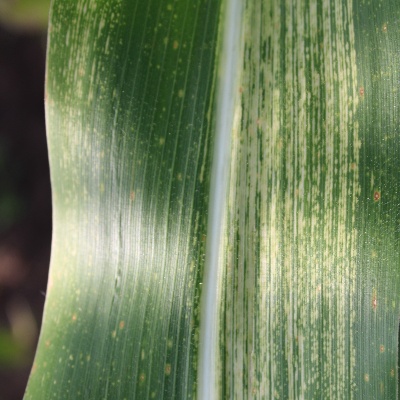
Crop: Maize
Condition: streak virus